Saliagos

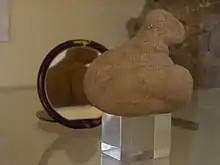
The fat lady of Saliagos.

Three early Cycladic figurines made of marble were found. One of them is designated as a fertility symbol in the form of a voluptuous female figure with crossed legs. The figure bears similarities, on the one hand, to a find in Sangri on Naxos and, on the other hand, to standing clay figures found in mainland Greece, the Peloponnese, Thessaly and Macedonia. A male figurine from Knossos on Crete from the same period was also made of marble. They all date from the 6th millennium BC. The style of the Saliagos female figurine has no known successors.